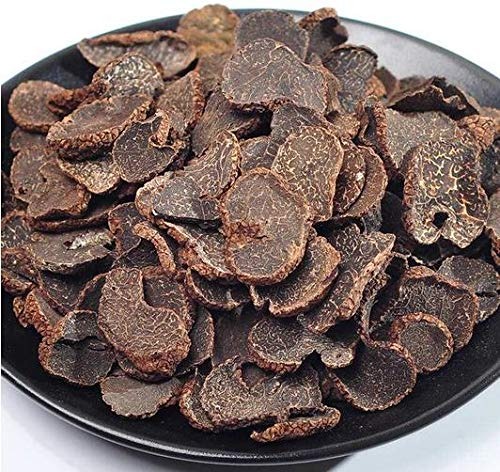
Item Name: Dried Black Truffles, Premium Grade (1oz) Sliced, Rich Umami Flavor, Versatile & Gourmet, Convenient & Long-Lasting
Bullet Point 1: Indulge in the rich, earthy aroma of our Premium Grade Dried Black Truffles. Sourced from the finest truffle regions, these expertly sliced truffles offer a luxurious touch to any dish.
Bullet Point 2: Rich Umami Flavor – Enhance your culinary creations with the deep, complex taste of black truffles.
Bullet Point 3: Versatile & Gourmet – Perfect for pasta, risotto, meats, sauces, and more.
Bullet Point 4: Product of U.S.
Bullet Point 5: Convenient & Long-Lasting – Dried for extended shelf life while preserving their exquisite aroma.
Bullet Point 6: Easy to Use – Simply rehydrate in warm water or infuse in oils and creams for an elevated dining experience.
Product Description: Black Truufles, the round, dark brown fruiting bodies (ascocarps) have a black-brown skin with small pyramidal cusps.[2] They have a strong, aromatic smell. Great pairing with any meats. Preparation: Soak dried truffles in warm water for about 30 minutes.
Value: 1.0
Unit: Ounce

Price: 14.99